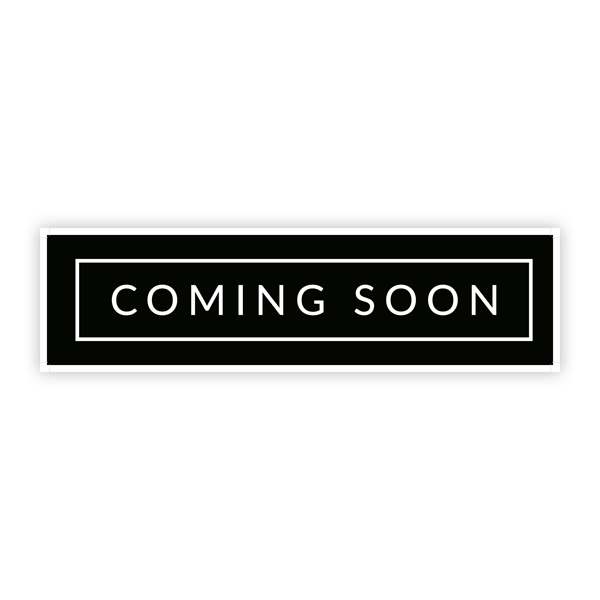
MST 210413BK Alum. servo mount (black)
Brand: MST
Category: Cameras & Optics > Camera & Optic Accessories > Camera Parts & Accessories > Camera Lens Zoom Units > Servo Zoom Units